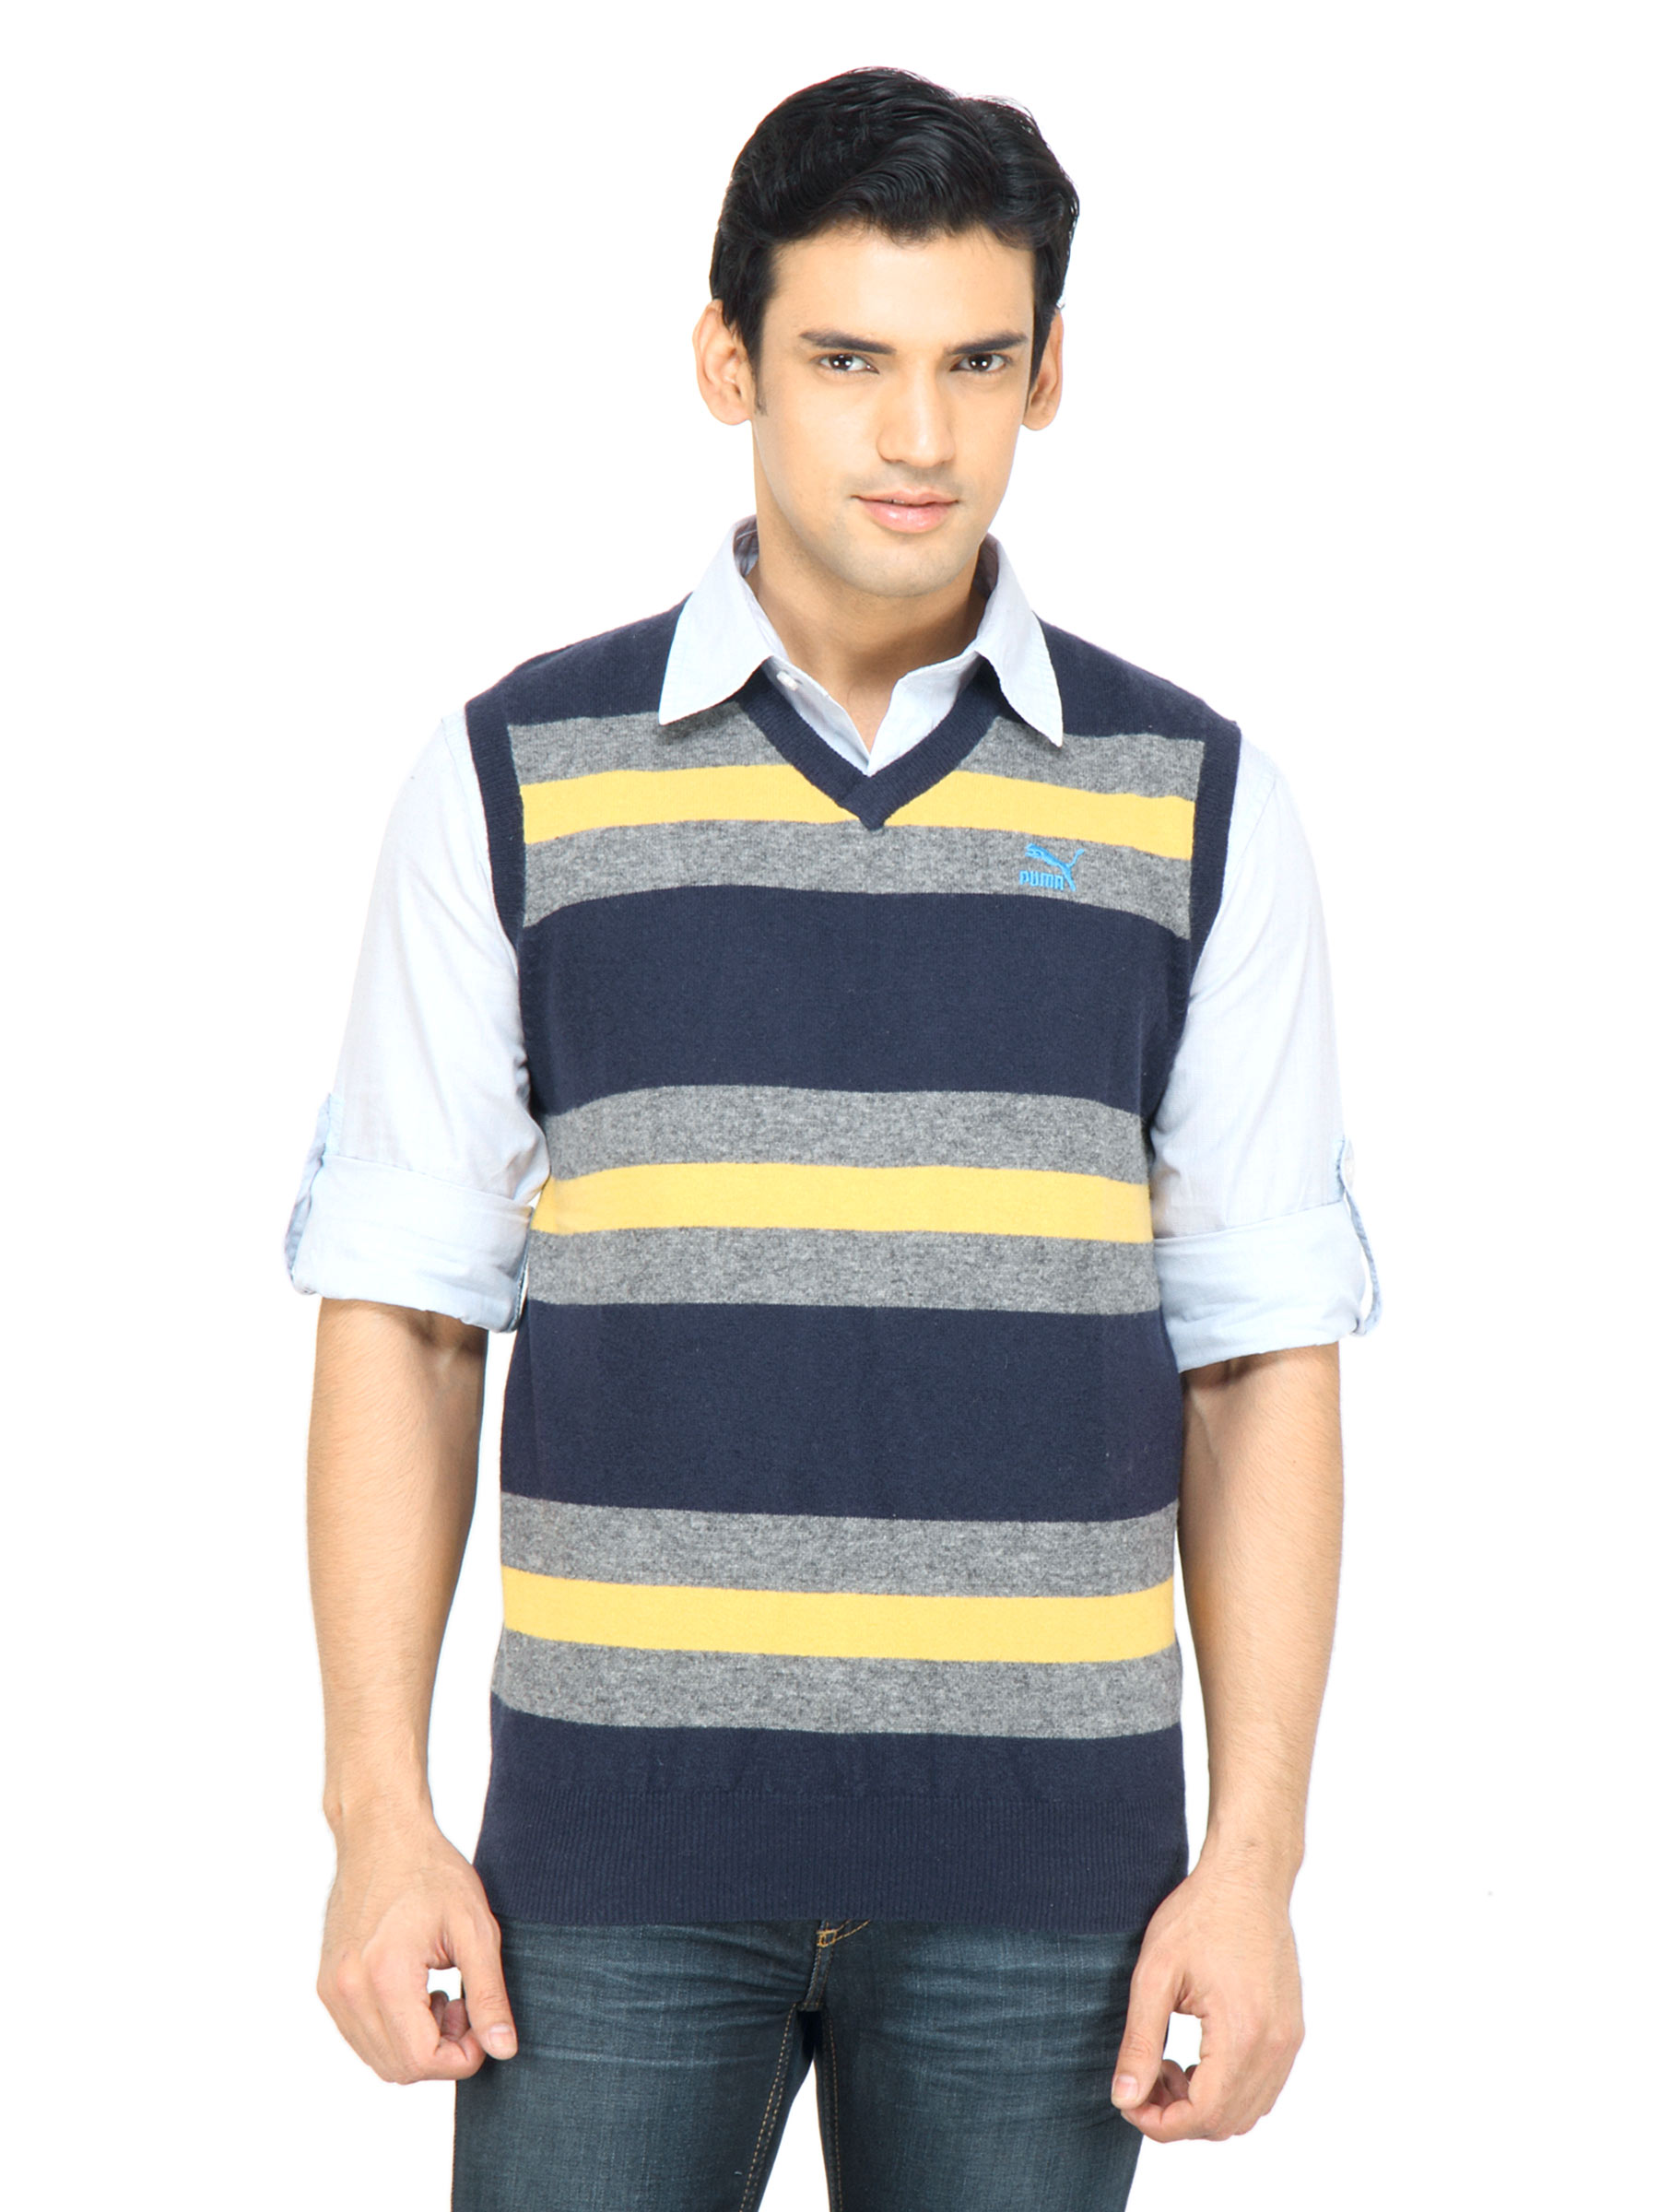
Puma Men Striped Navy Blue Sweater
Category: Apparel / Topwear / Sweaters
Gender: Men
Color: Navy Blue
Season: Fall 2011
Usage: Casual